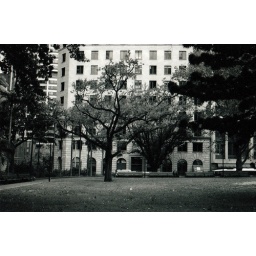
The tree I was sleeping under when a bird poo'd on me.